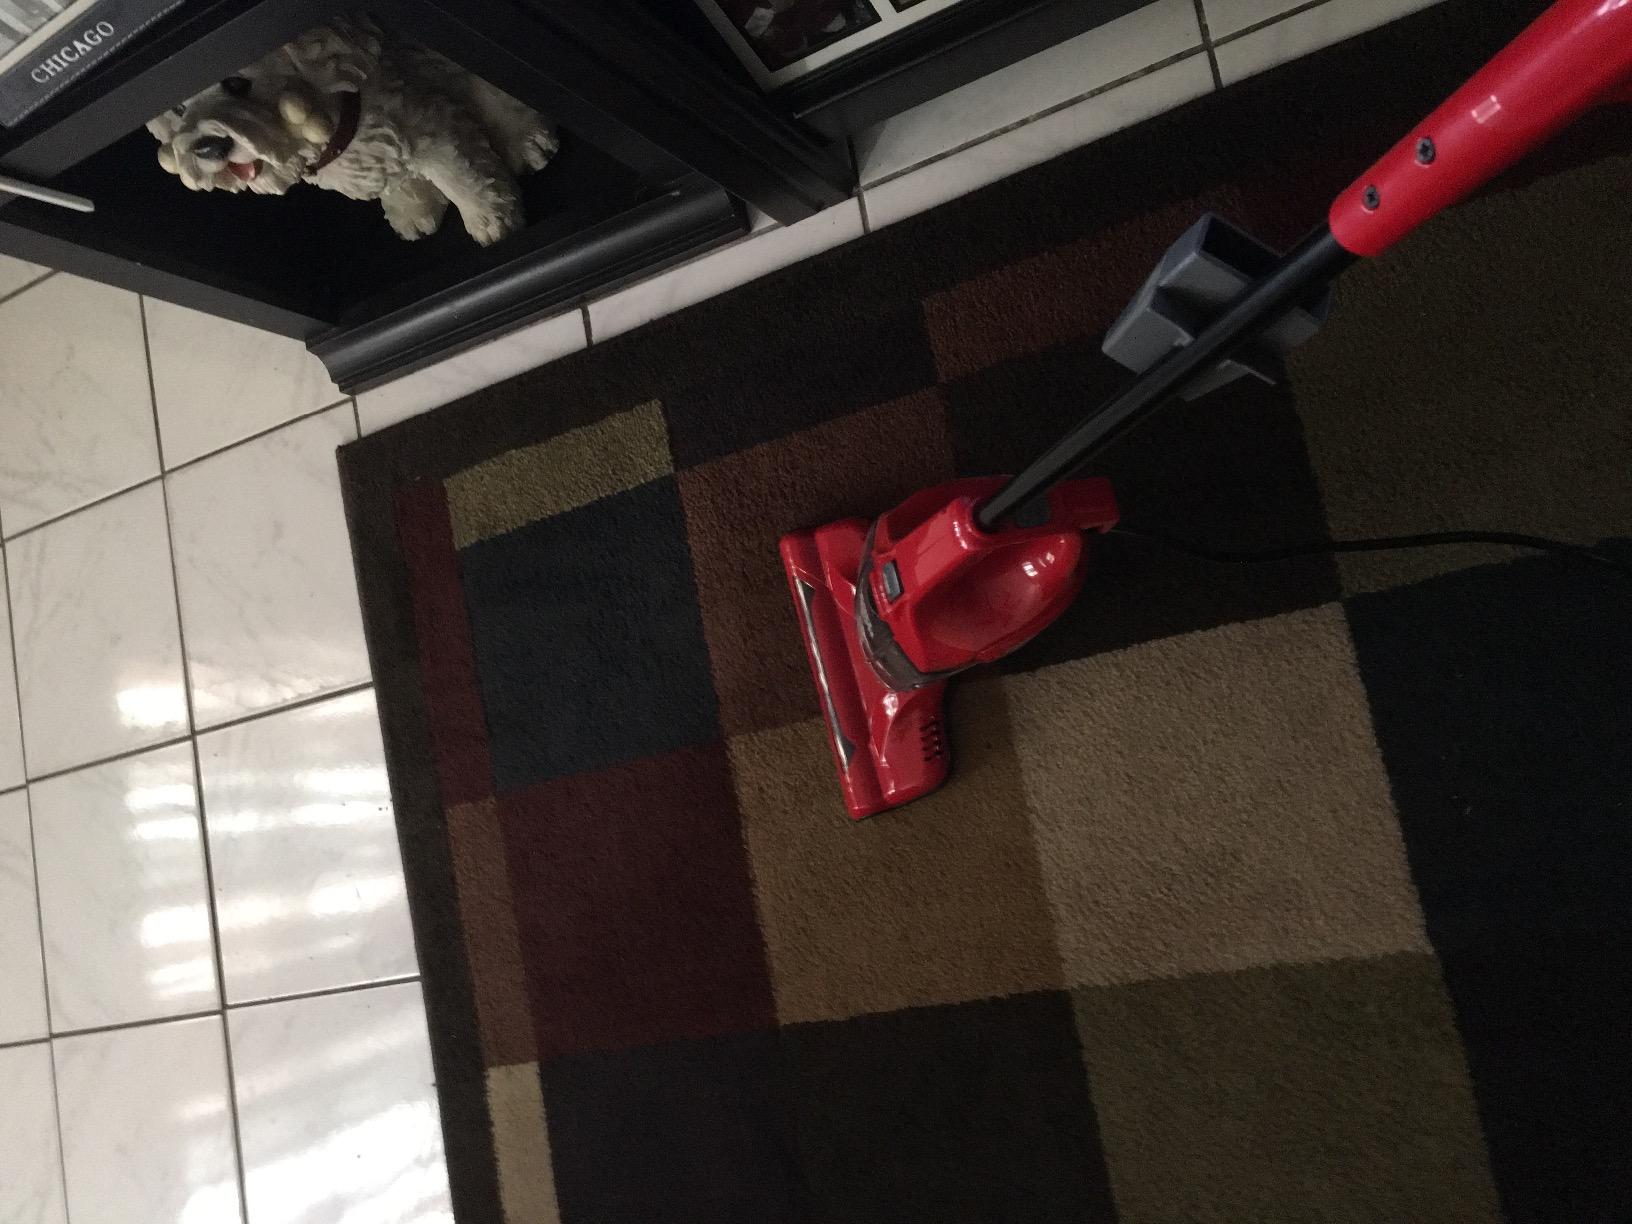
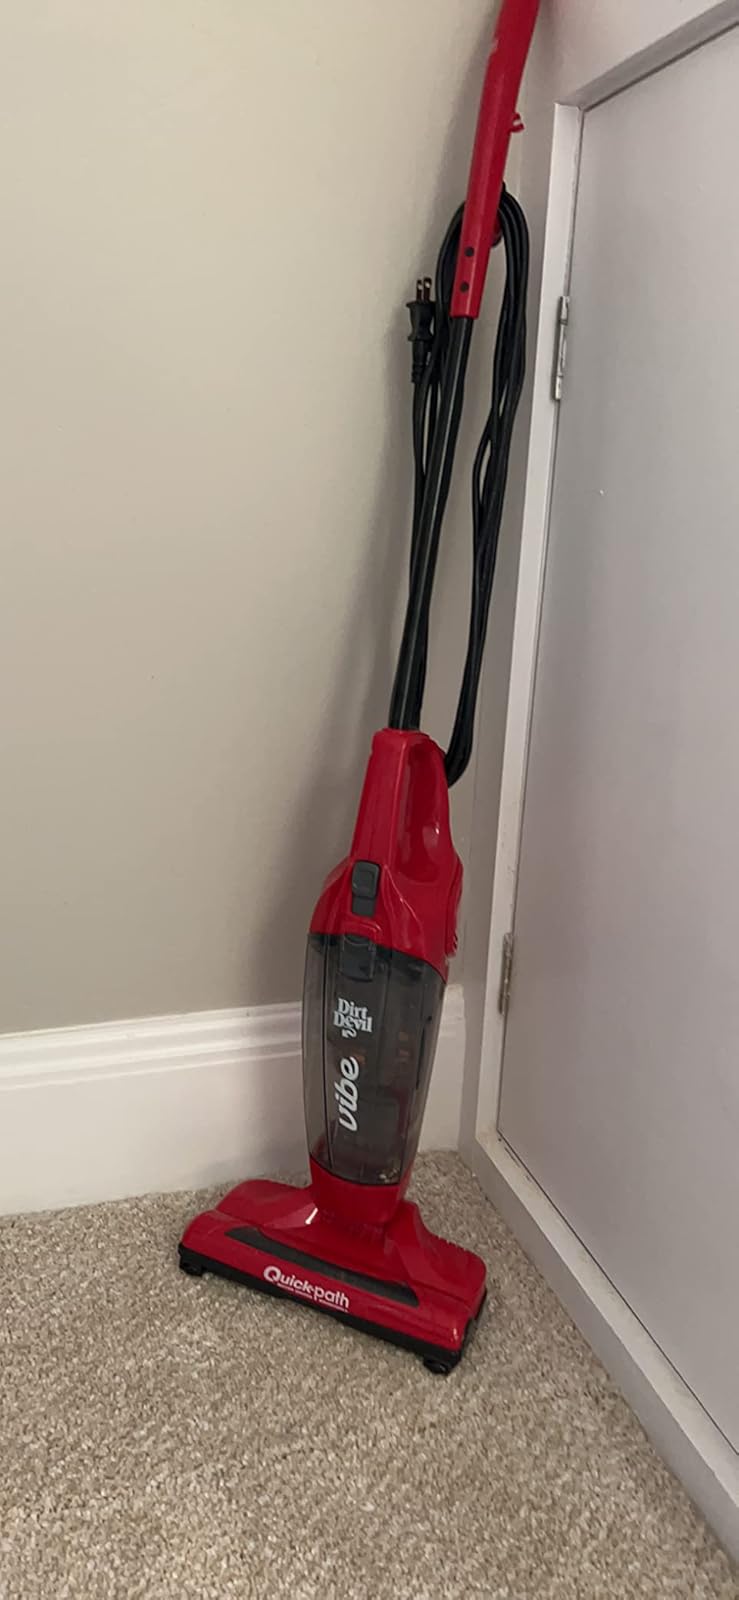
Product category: items_vacuum
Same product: yes